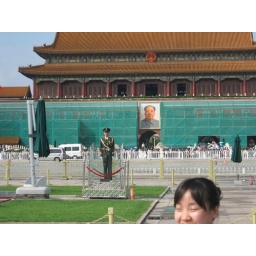
These guards get to stand in their glass boxes and guard the flag